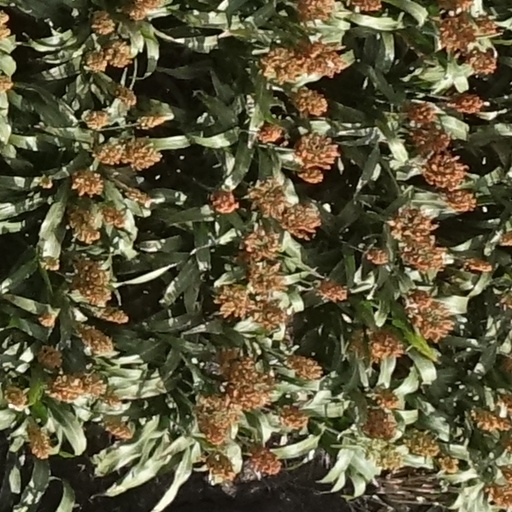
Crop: sorghum